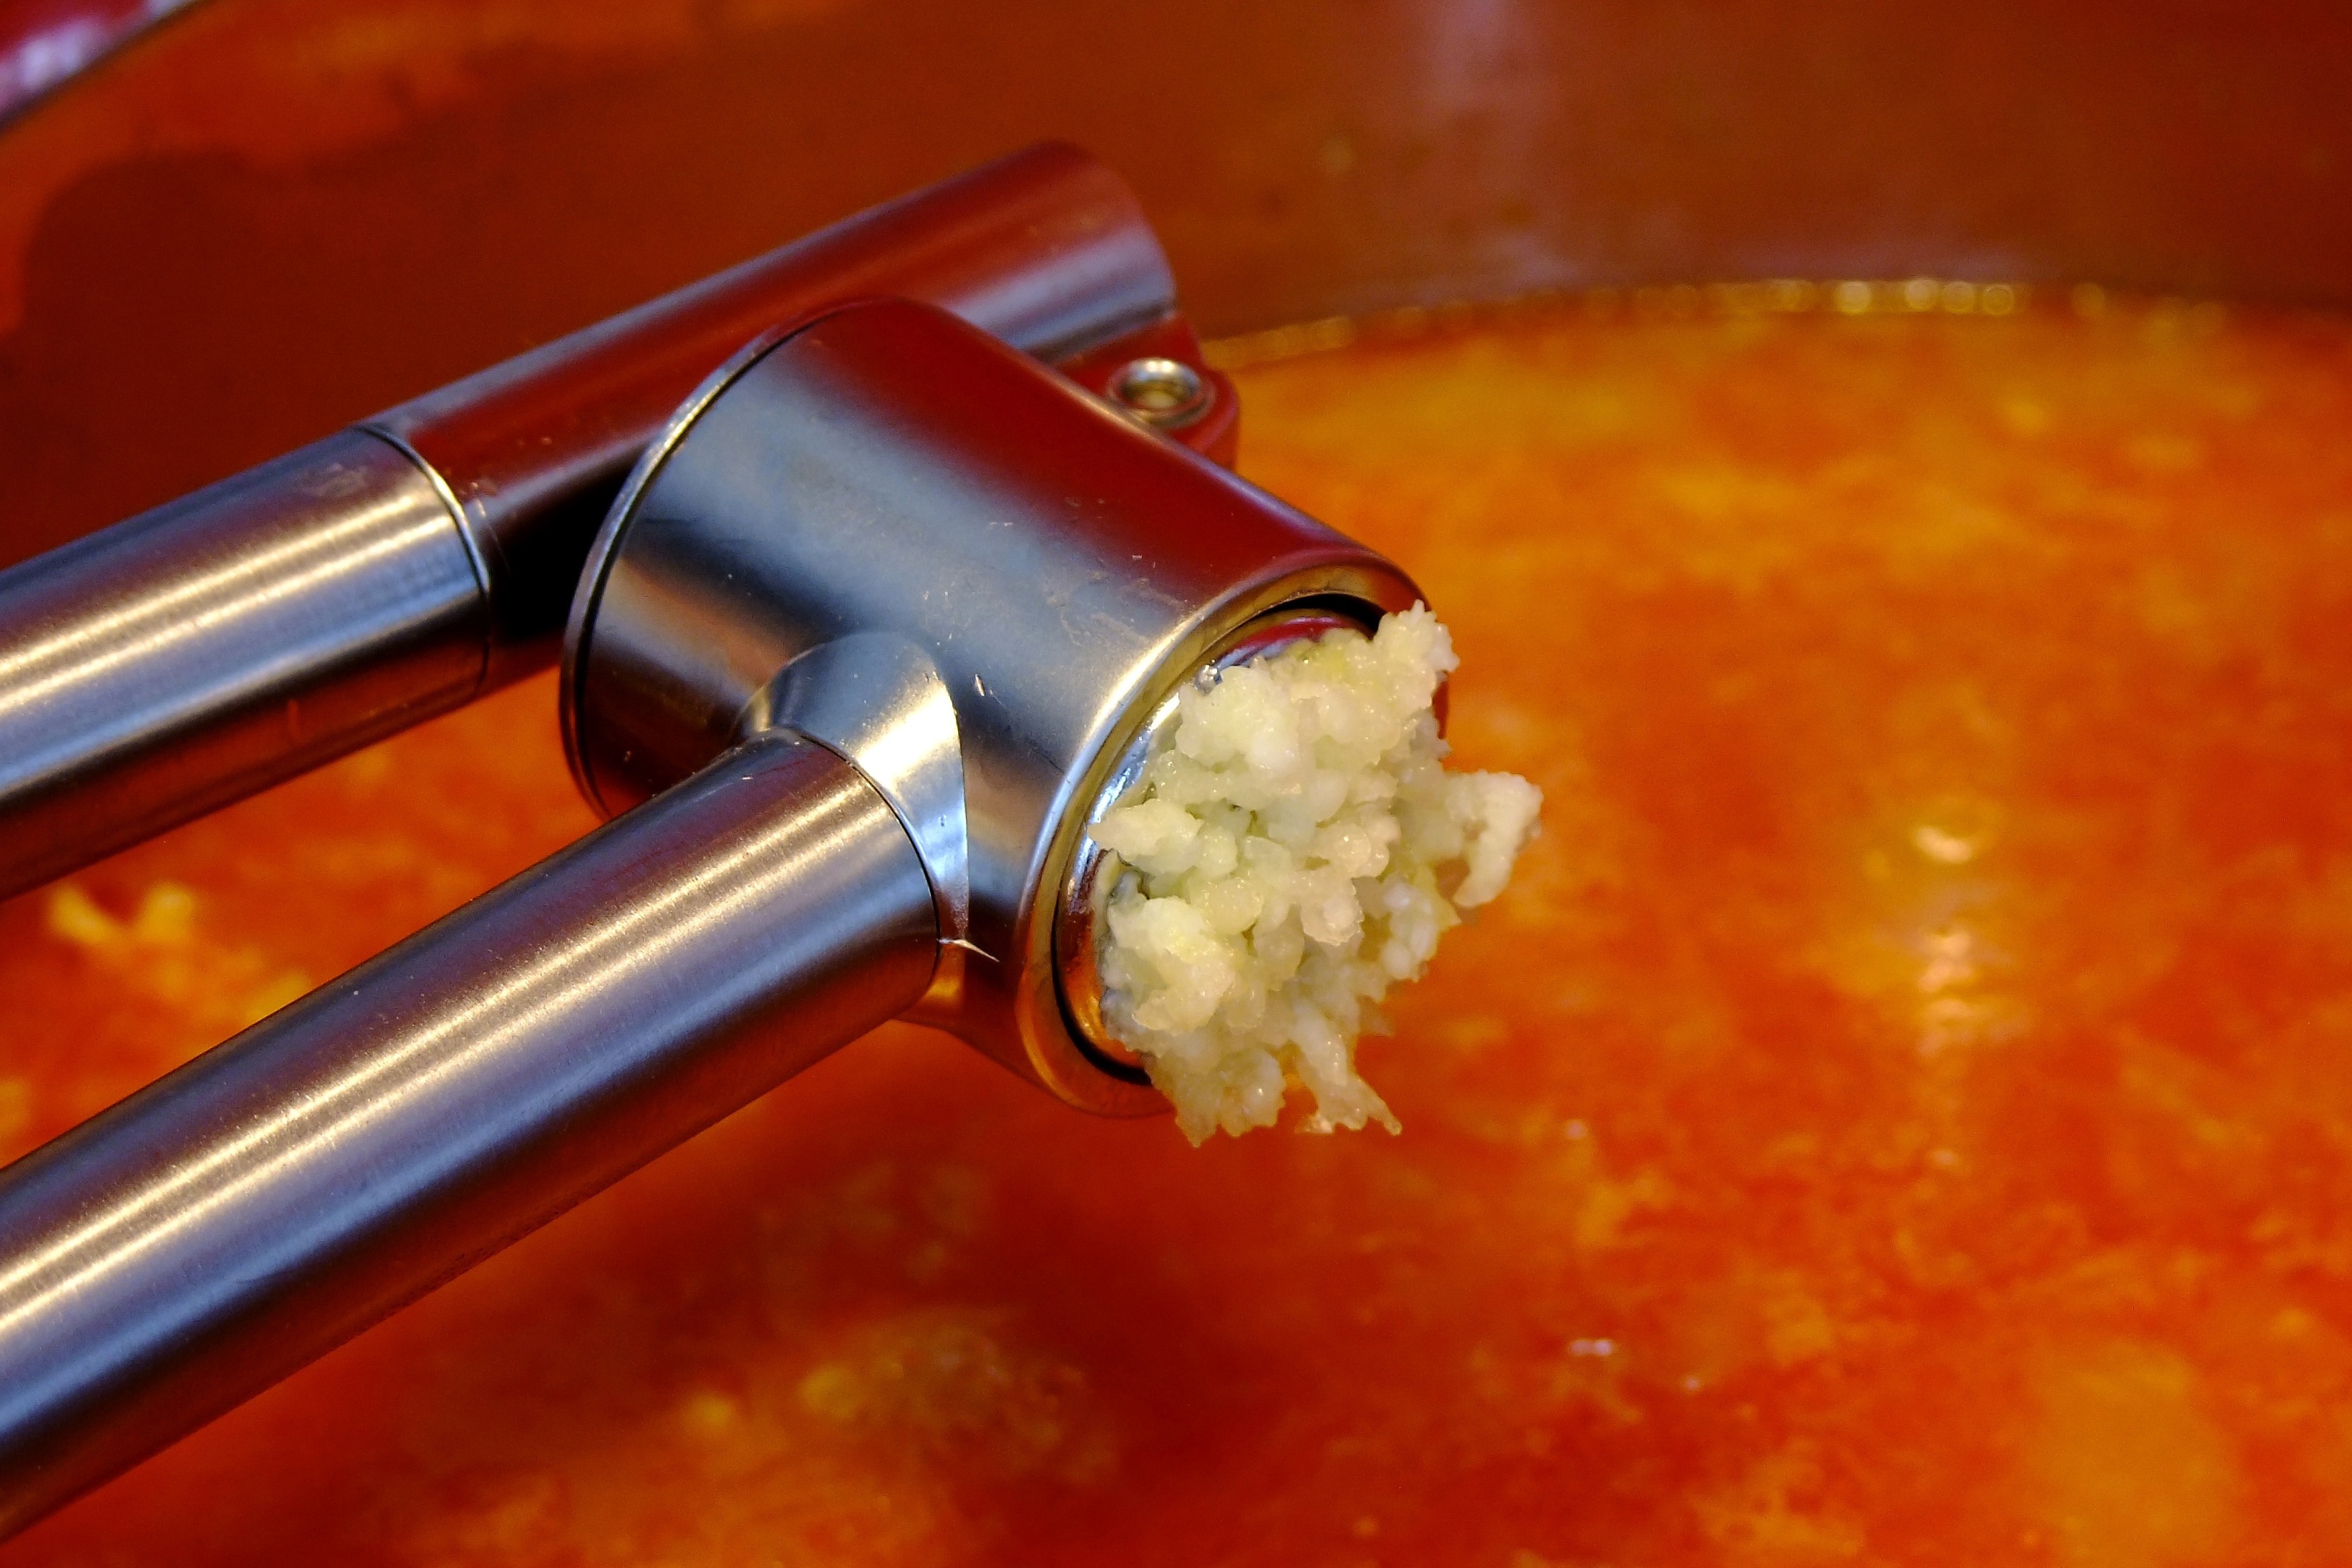
food, cuisine, dish